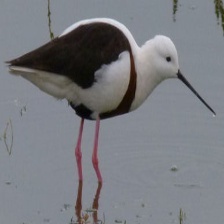
Species: BANDED STILT
Scientific name: CLADORHYNCHUS LEUCOCEPHALUS